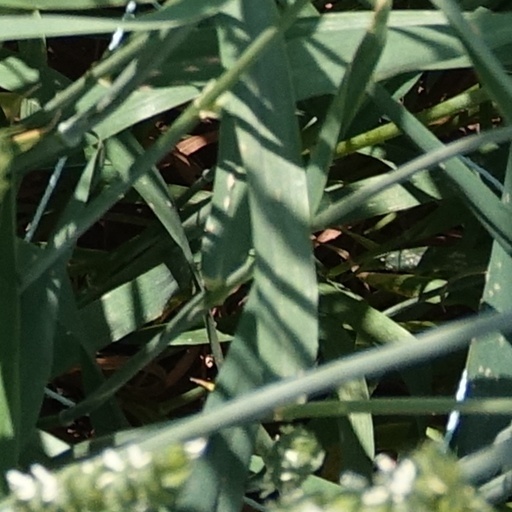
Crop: wheat